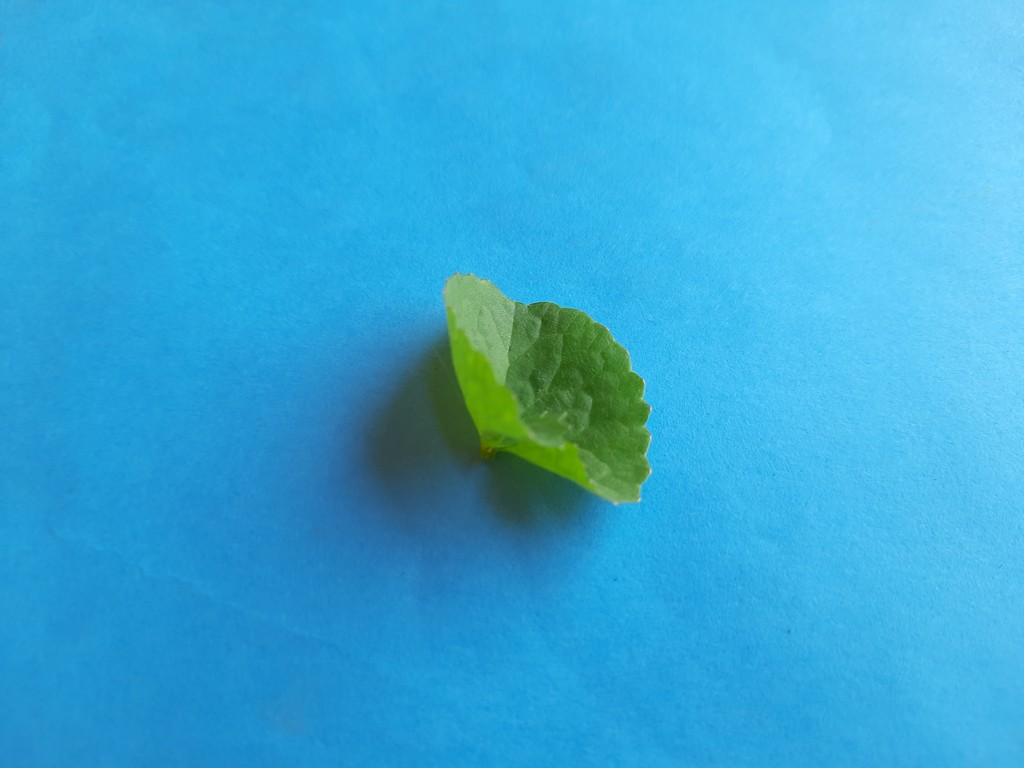
Label: Healthy